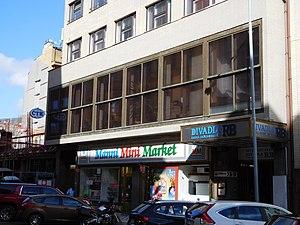
Créé en 1918, Česká tisková kancelář, appelée aussi "Agence Ceteka", est l'agence de presse nationale tchèque.